National Equal Rights Party

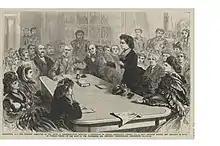
Victoria Woodhull speaking before a congressional committee in 1871

NERP's 1872 presidential candidate, Victoria Woodhull, was the first woman to run for president in the U.S. Born in 1838 in Ohio, Woodhull worked as a psychic, a stockbroker, and a newspaper publisher before announcing she would run for president. Notably, she co-founded the first female-owned stock brokerage firm on Wall Street in 1870, an achievement that brought her national attention. That same year, she also launched Woodhull & Claflin's Weekly, a progressive newspaper that advocated for women's rights, labor reforms, and other social issues.